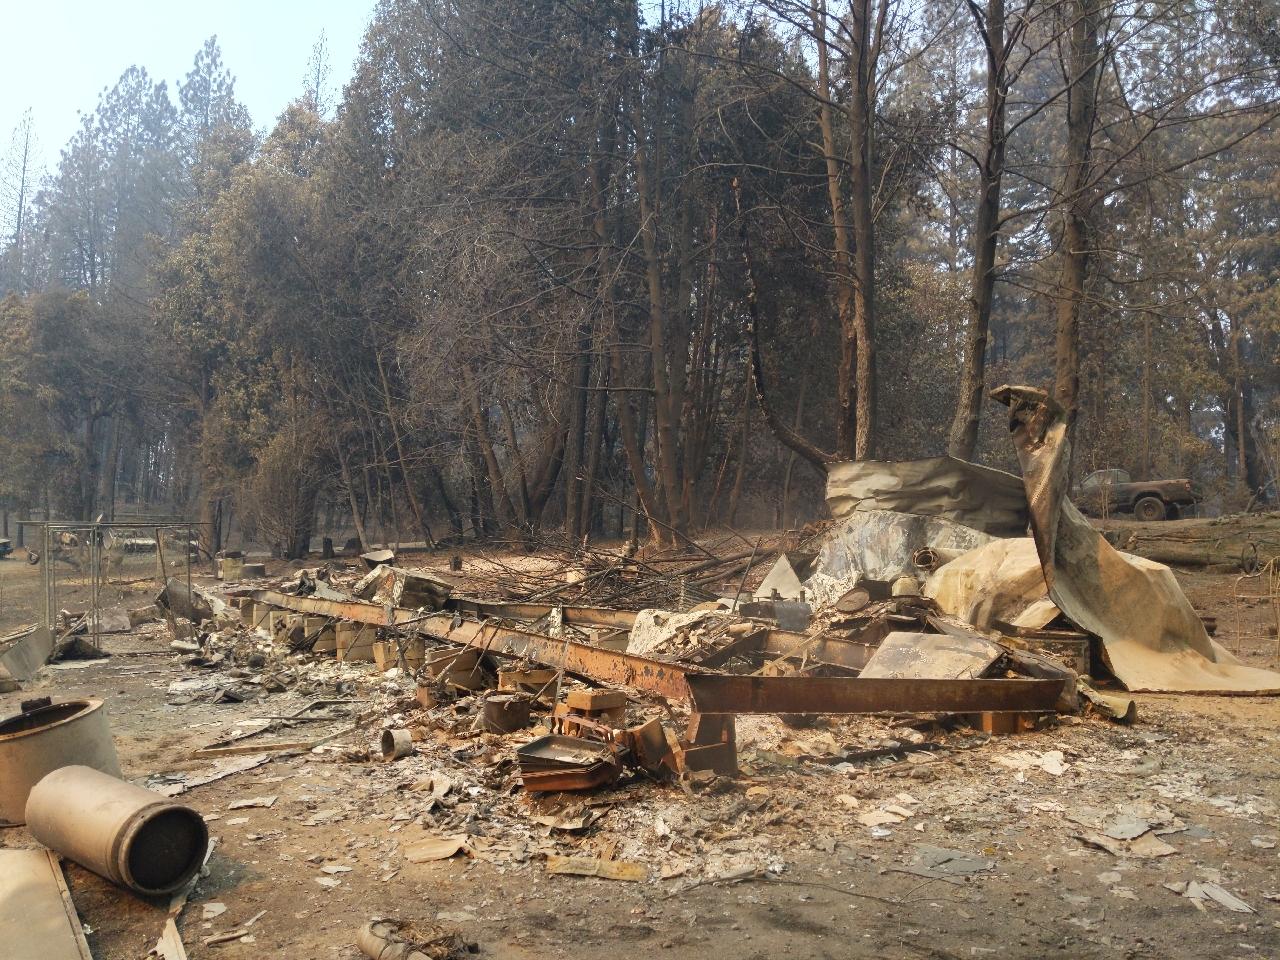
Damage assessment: destroyed